Describe the emotion expressed in this image:  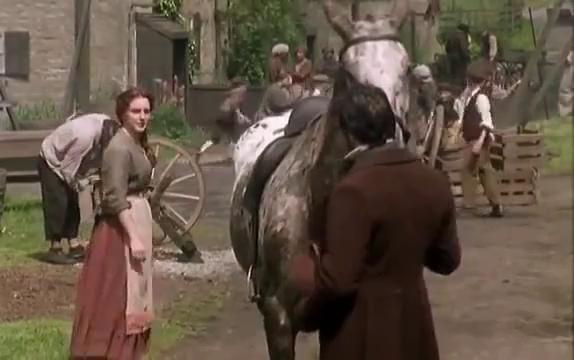
This person displays Pain, valence and arousal with low intensity.